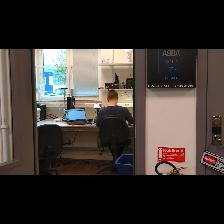
Label: Human